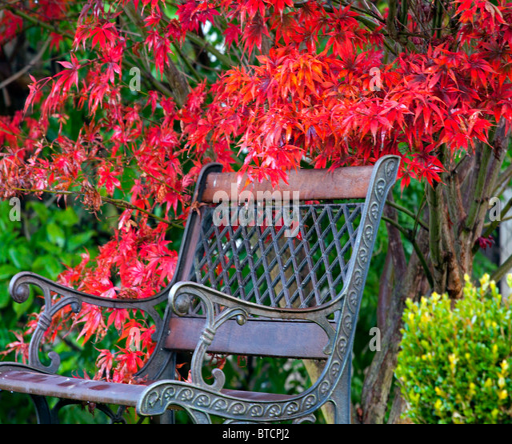
bench under the maple tree in the autumn park